Cleaner (2007 film)

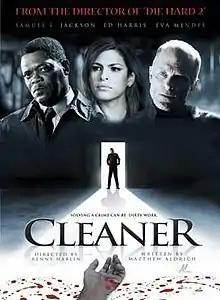
Promotional poster

Cleaner is a 2007 American thriller film directed by Renny Harlin. It stars Samuel L. Jackson as a crime scene cleaner who thinks he has become part of a cover-up; Ed Harris, Keke Palmer, and Eva Mendes also star. The film was released on May 27, 2007.